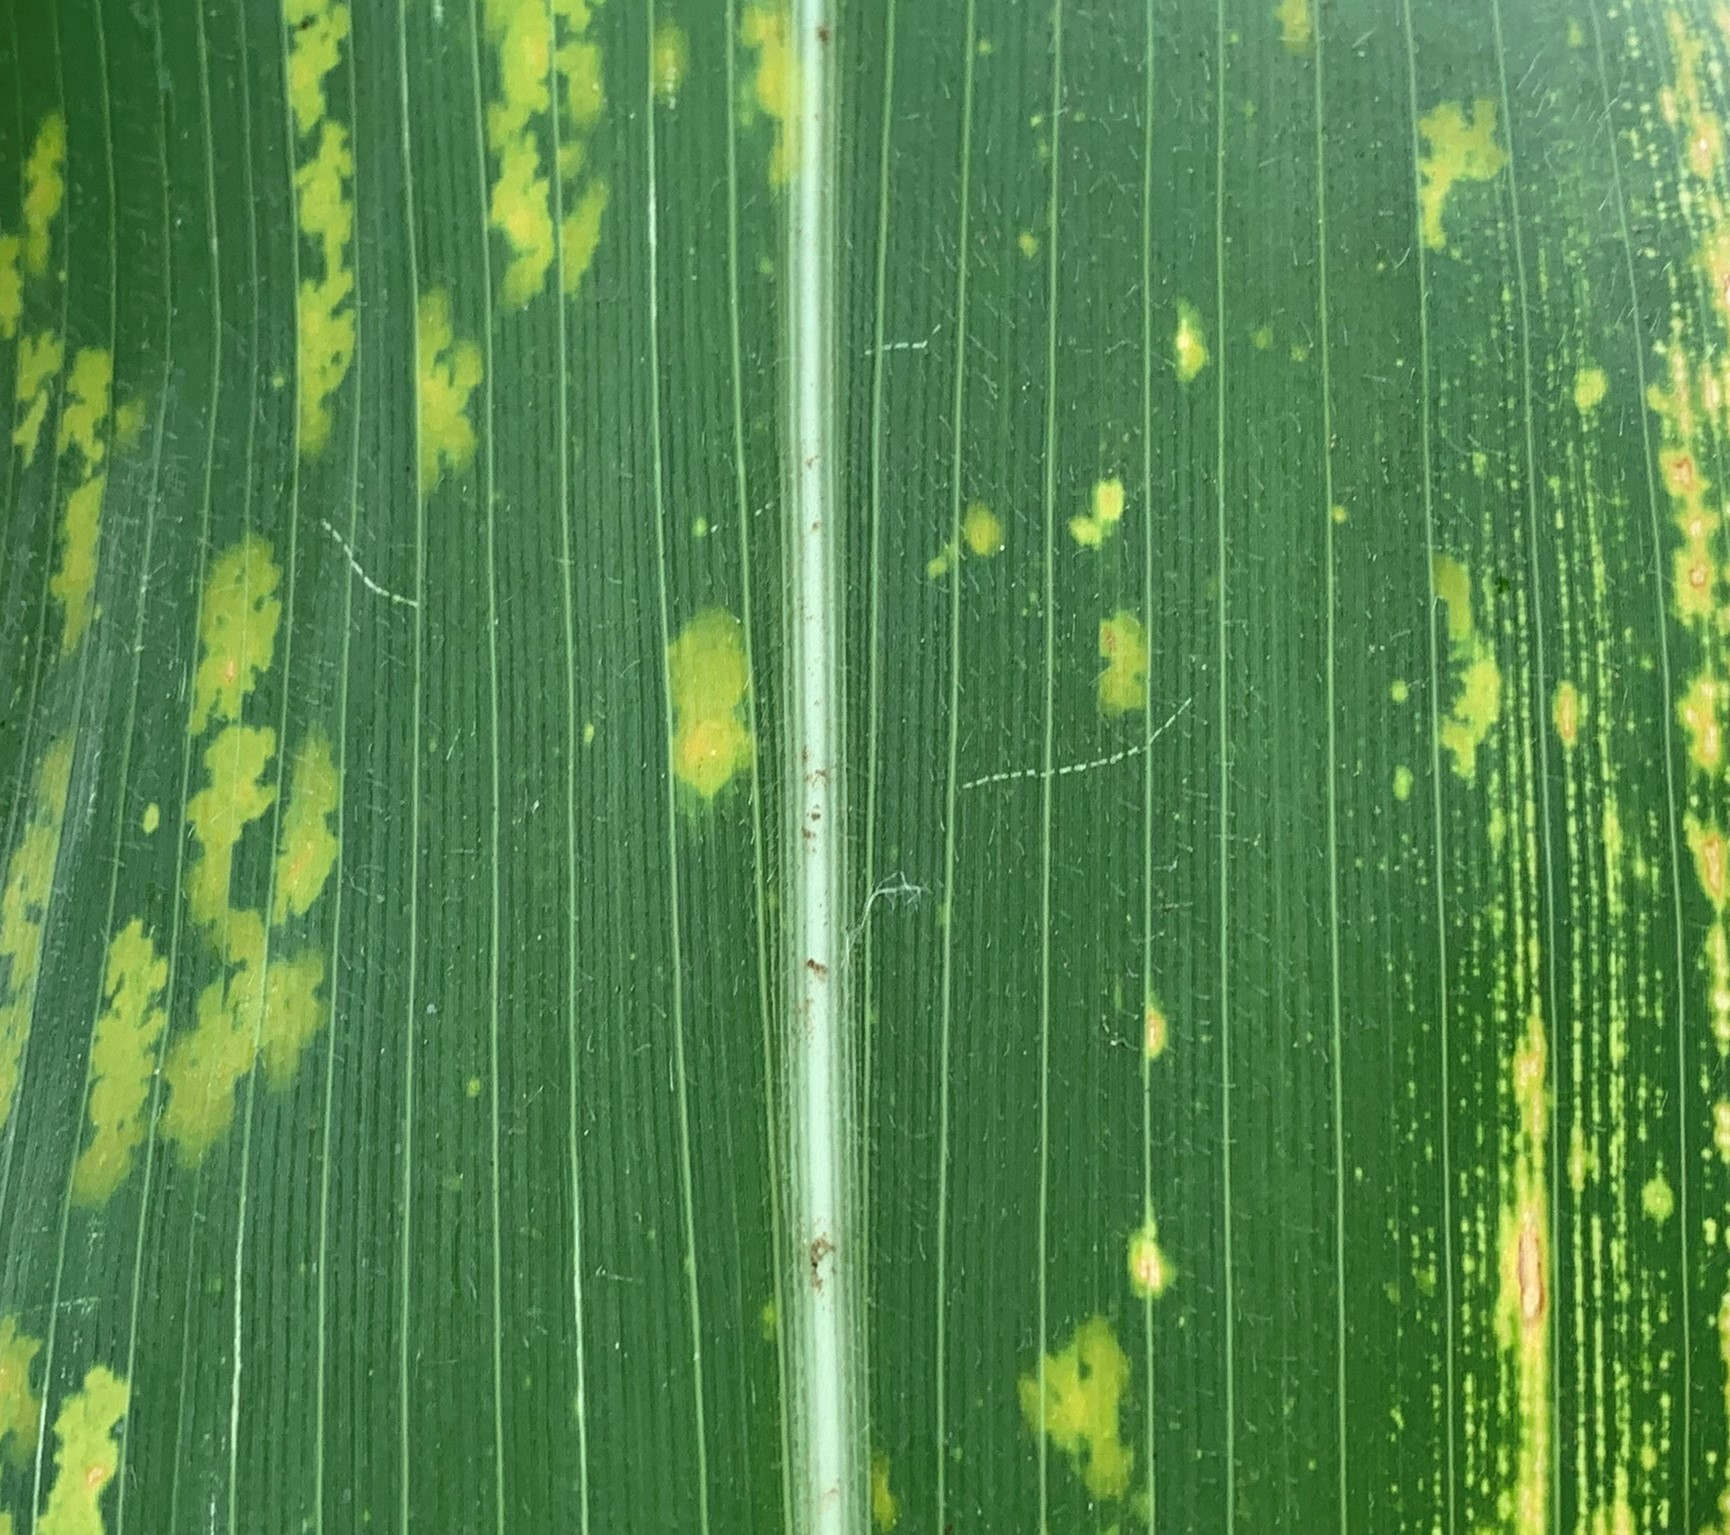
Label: MLN